Art Nouveau in Milan

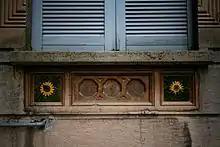
Decorative panels manufactured in series for the Via Solari neighborhood

Of purely commercial use were the Magazzini Contratti, built in 1903 according to the project of Luigi Broggi: the use of the then innovative reinforced concrete allowed the realization of the load-bearing structure with simple columns and, consequently, allowed the wide windows with wrought iron railings that characterize the building. Very similar are the Magazzini Bonomi, also with large windows, wrought iron balconies and columns in cast iron. In addition to the commercial typology are also found buildings formerly dedicated to factory: Palazzo della Gondrand and the former Palazzo della Cusini by Cesare Mazzocchi, in which the "liberty" lines and the windows of the Magazzini Contratti are reproposed in a more sober way to combine the aesthetic requirements with those of cost containment of an industrial building.